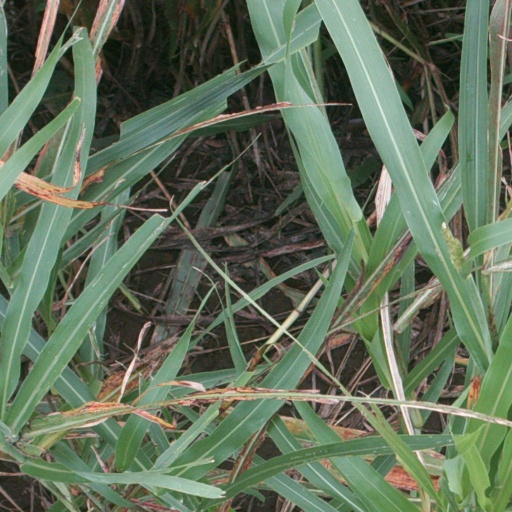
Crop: sorghum